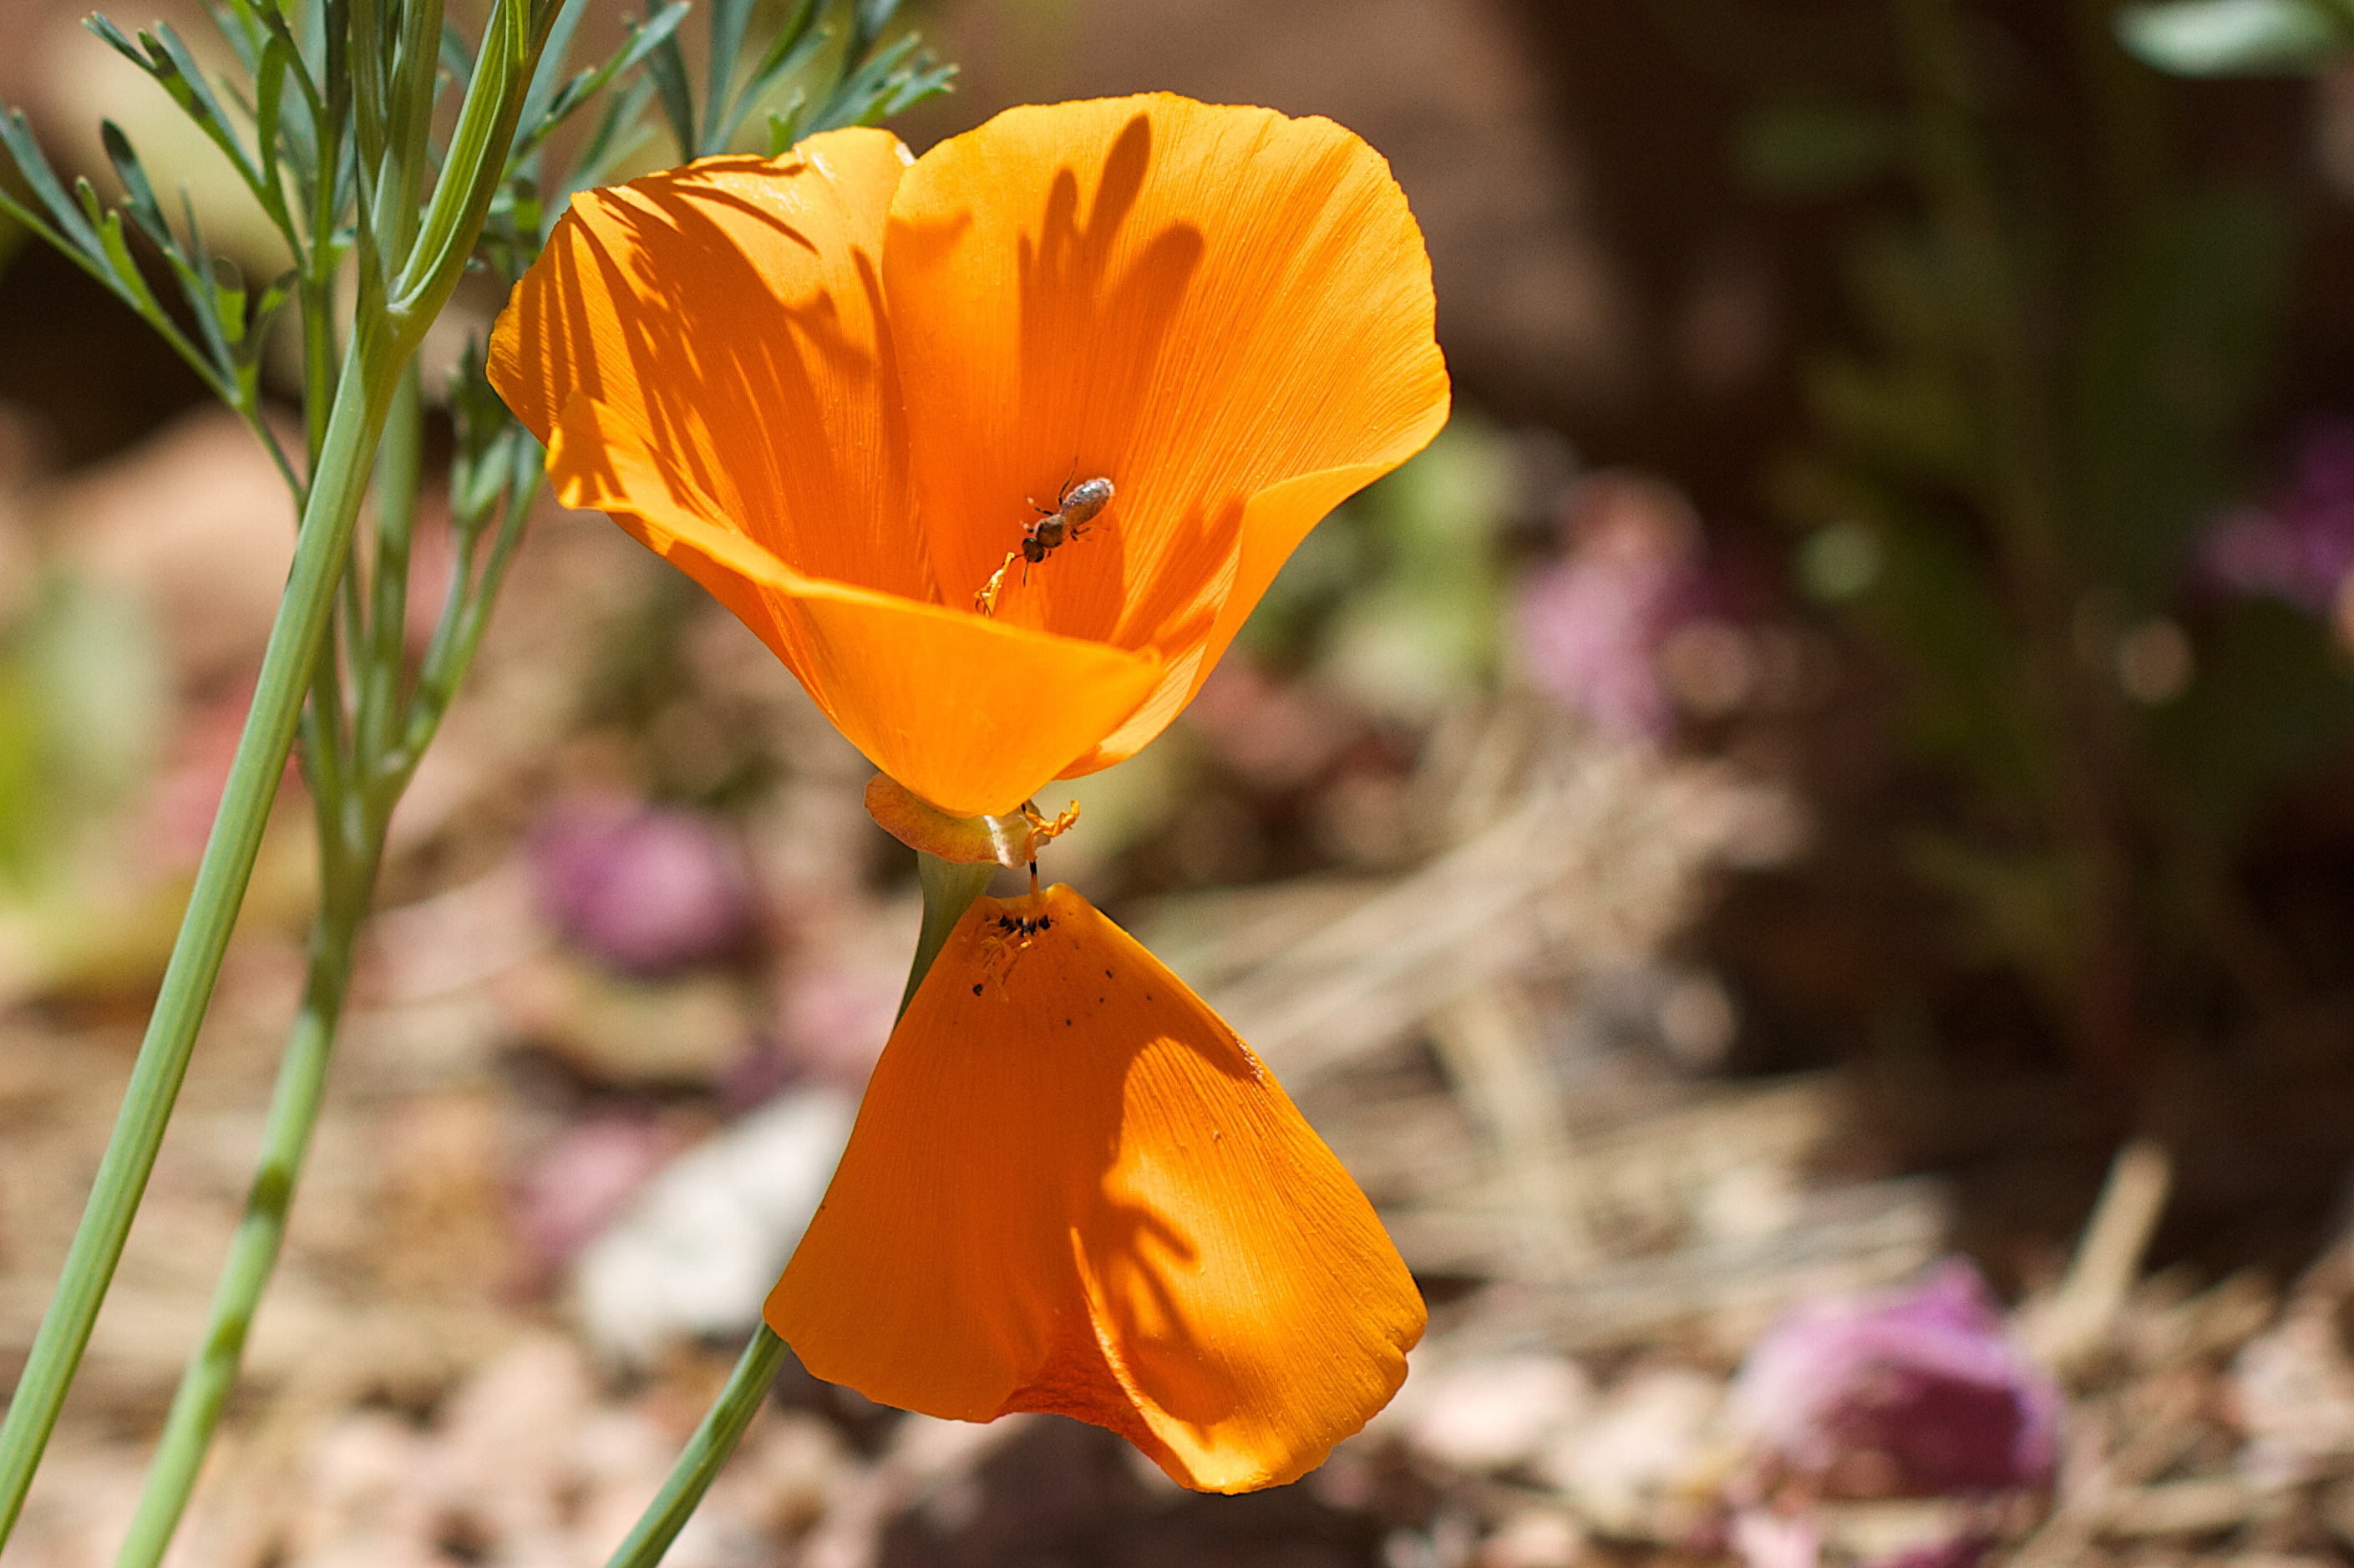
nature, plant, leaf, flower, petal, orange, bug, botany, yellow, flora, wildflower, poppy, macro photography, flowering plant, eschscholzia californica, land plant, calochortus